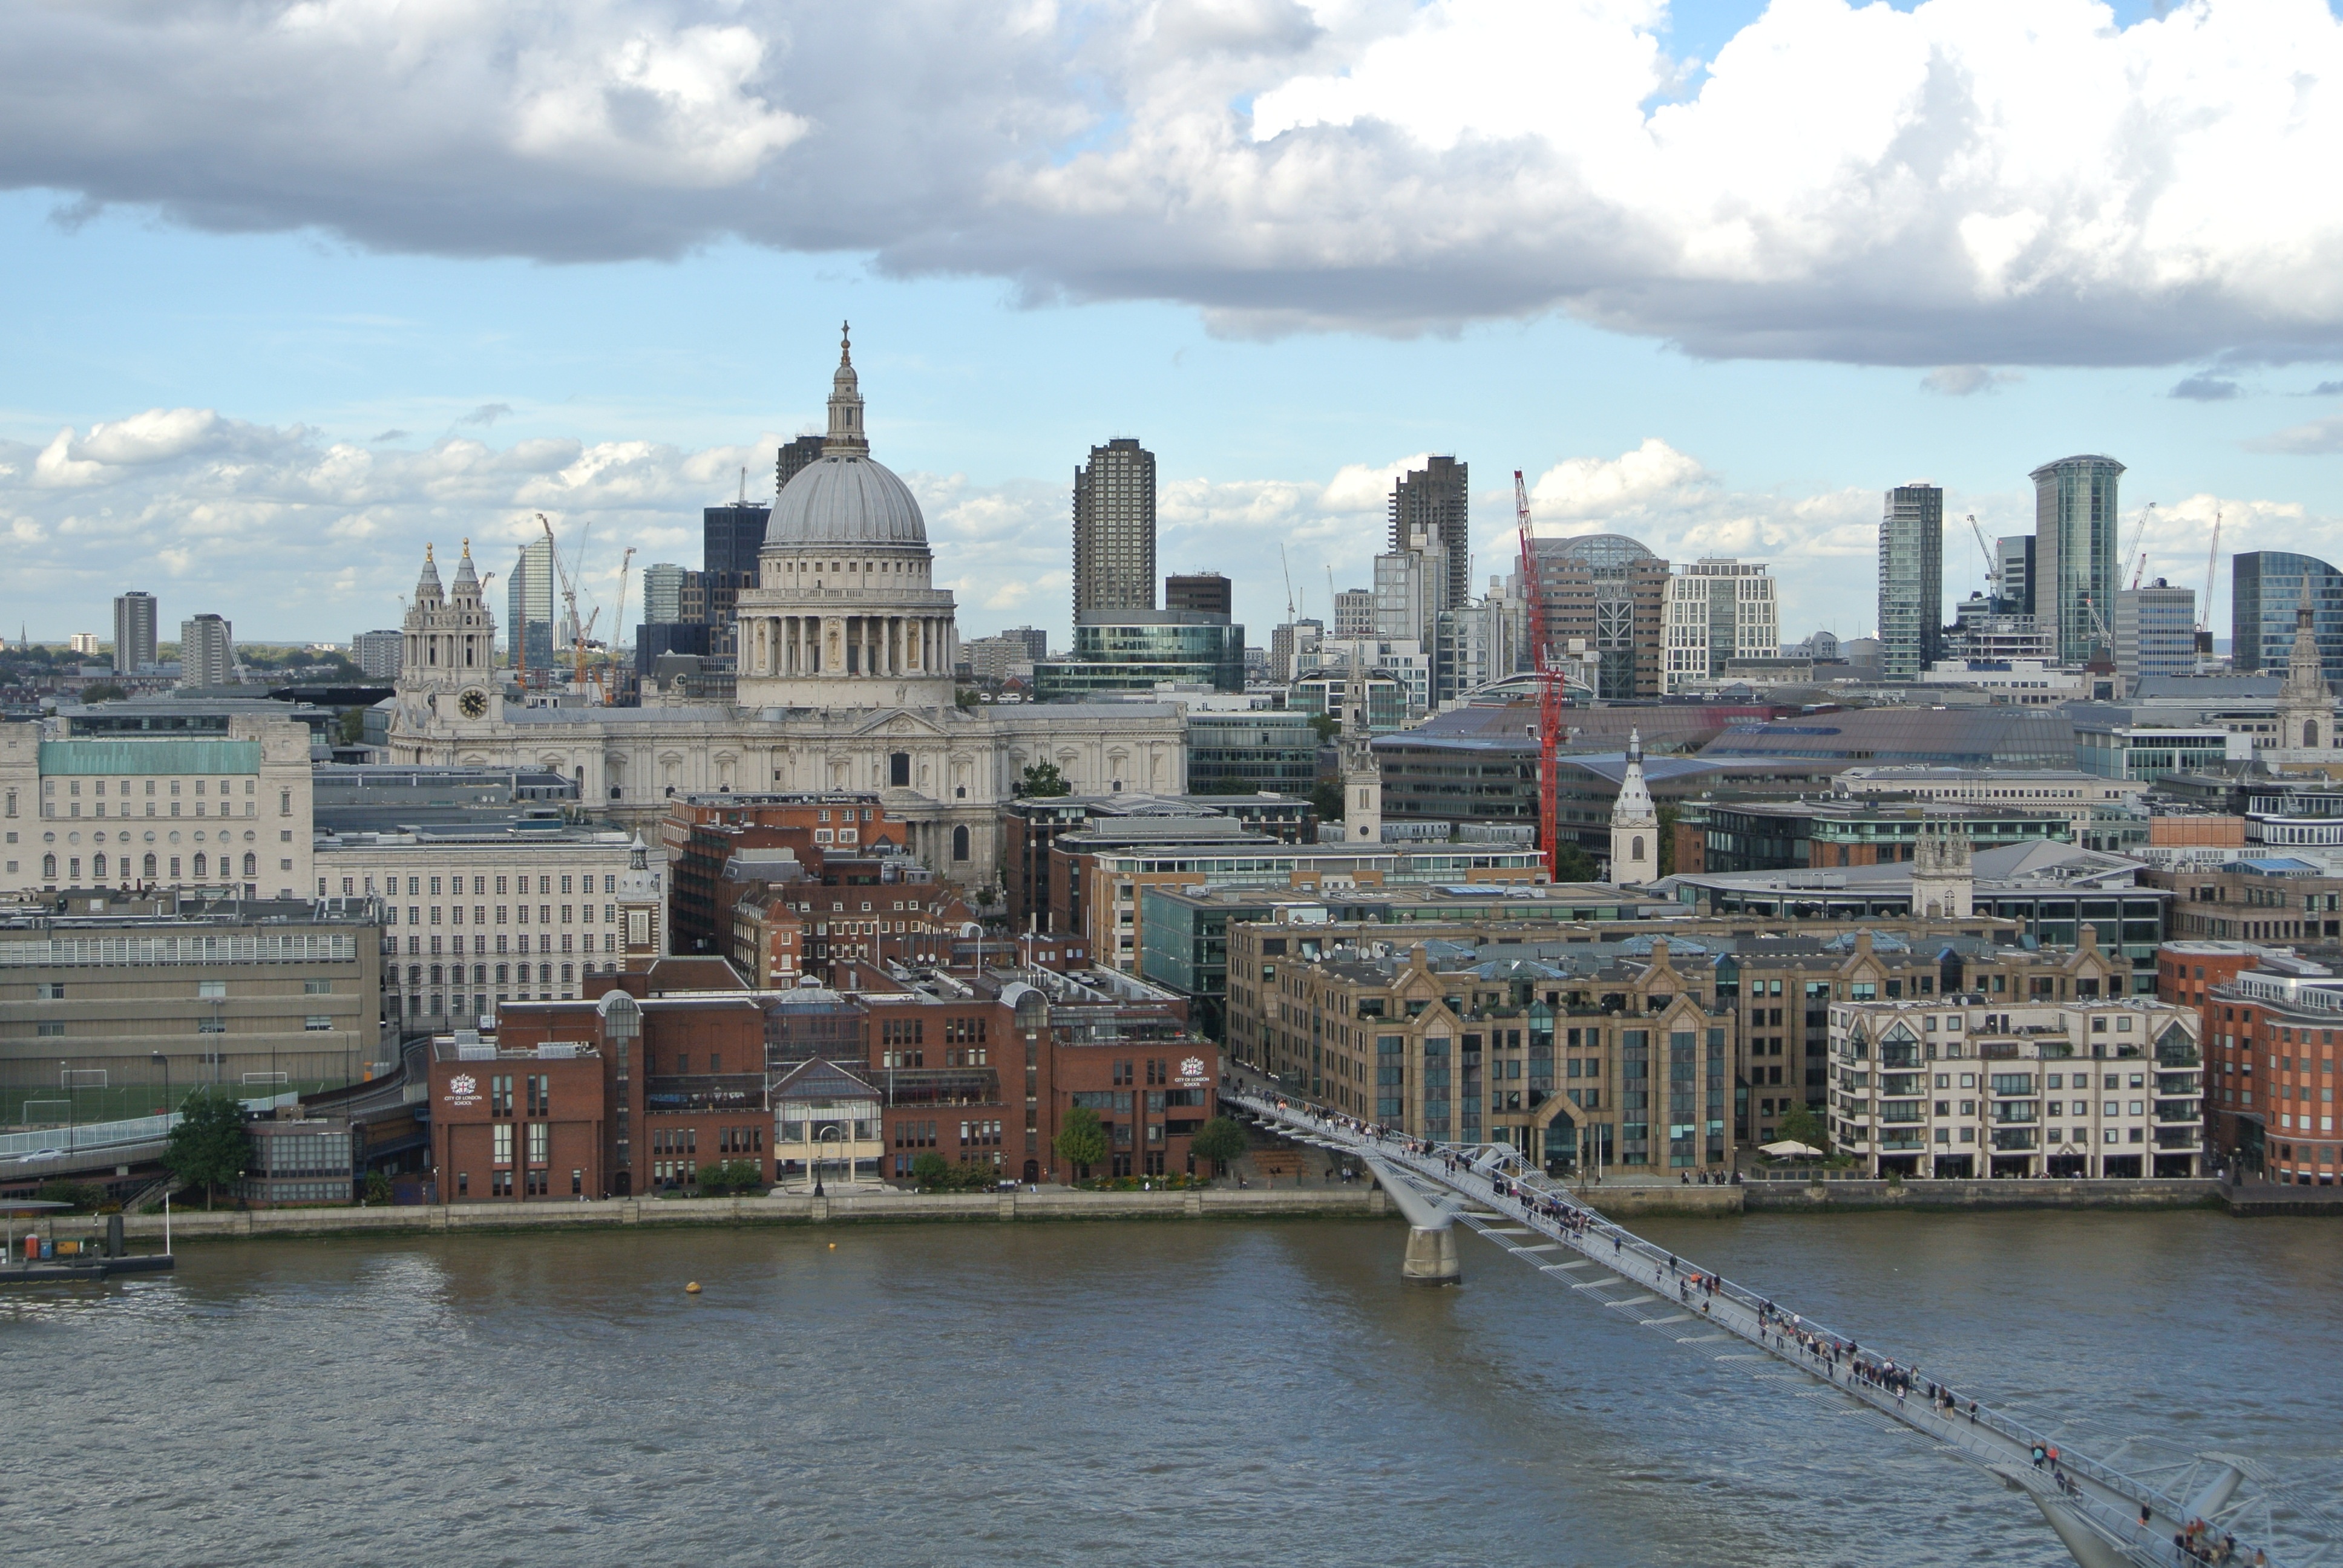
bridge, skyline, town, city, skyscraper, river, cityscape, panorama, downtown, reflection, landmark, harbor, tourism, waterway, london, thames, st paul's cathedral, tours, aerial photography, urban area, geographical feature, human settlement